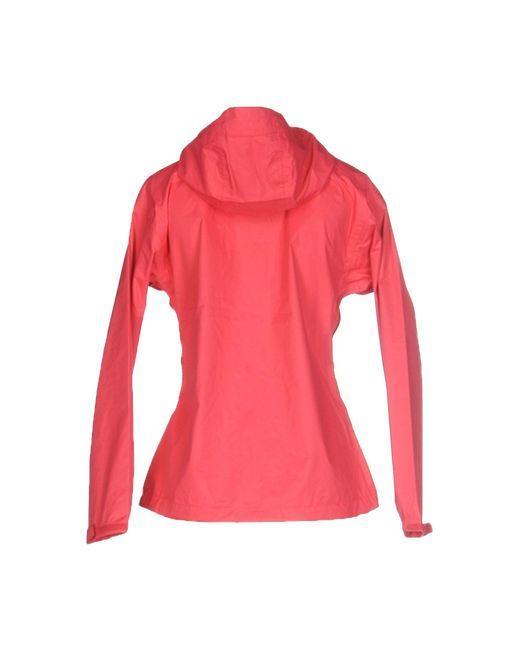
Damen orange Langarm Oberbekleidung Jacke mit Kapuze